Polgolla Barrage

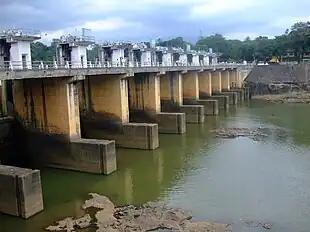
The Polgolla Barrage, as seen from the left-bank downriver.

Water from the Polgolla Reservoir is conveyed to the Ukuwela Power Station at , near Ukuwela, via an long underground trans-basin tunnel at a rate of . The power station at Ukuwela consists of two hydroelectric generators, totalling the plant capacity to . Both units were commissioned in July 1976.